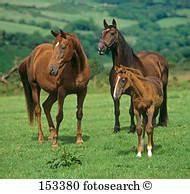
horse